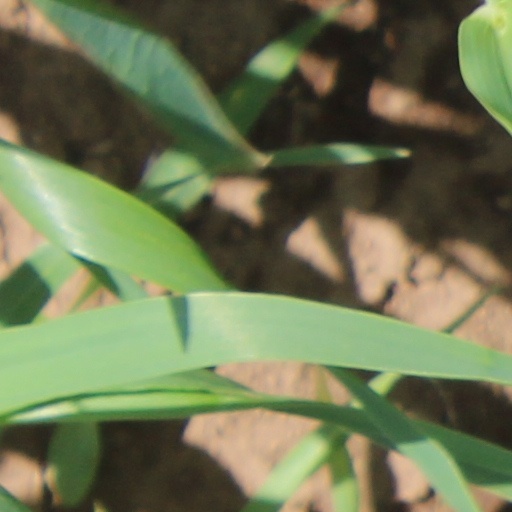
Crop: wheat